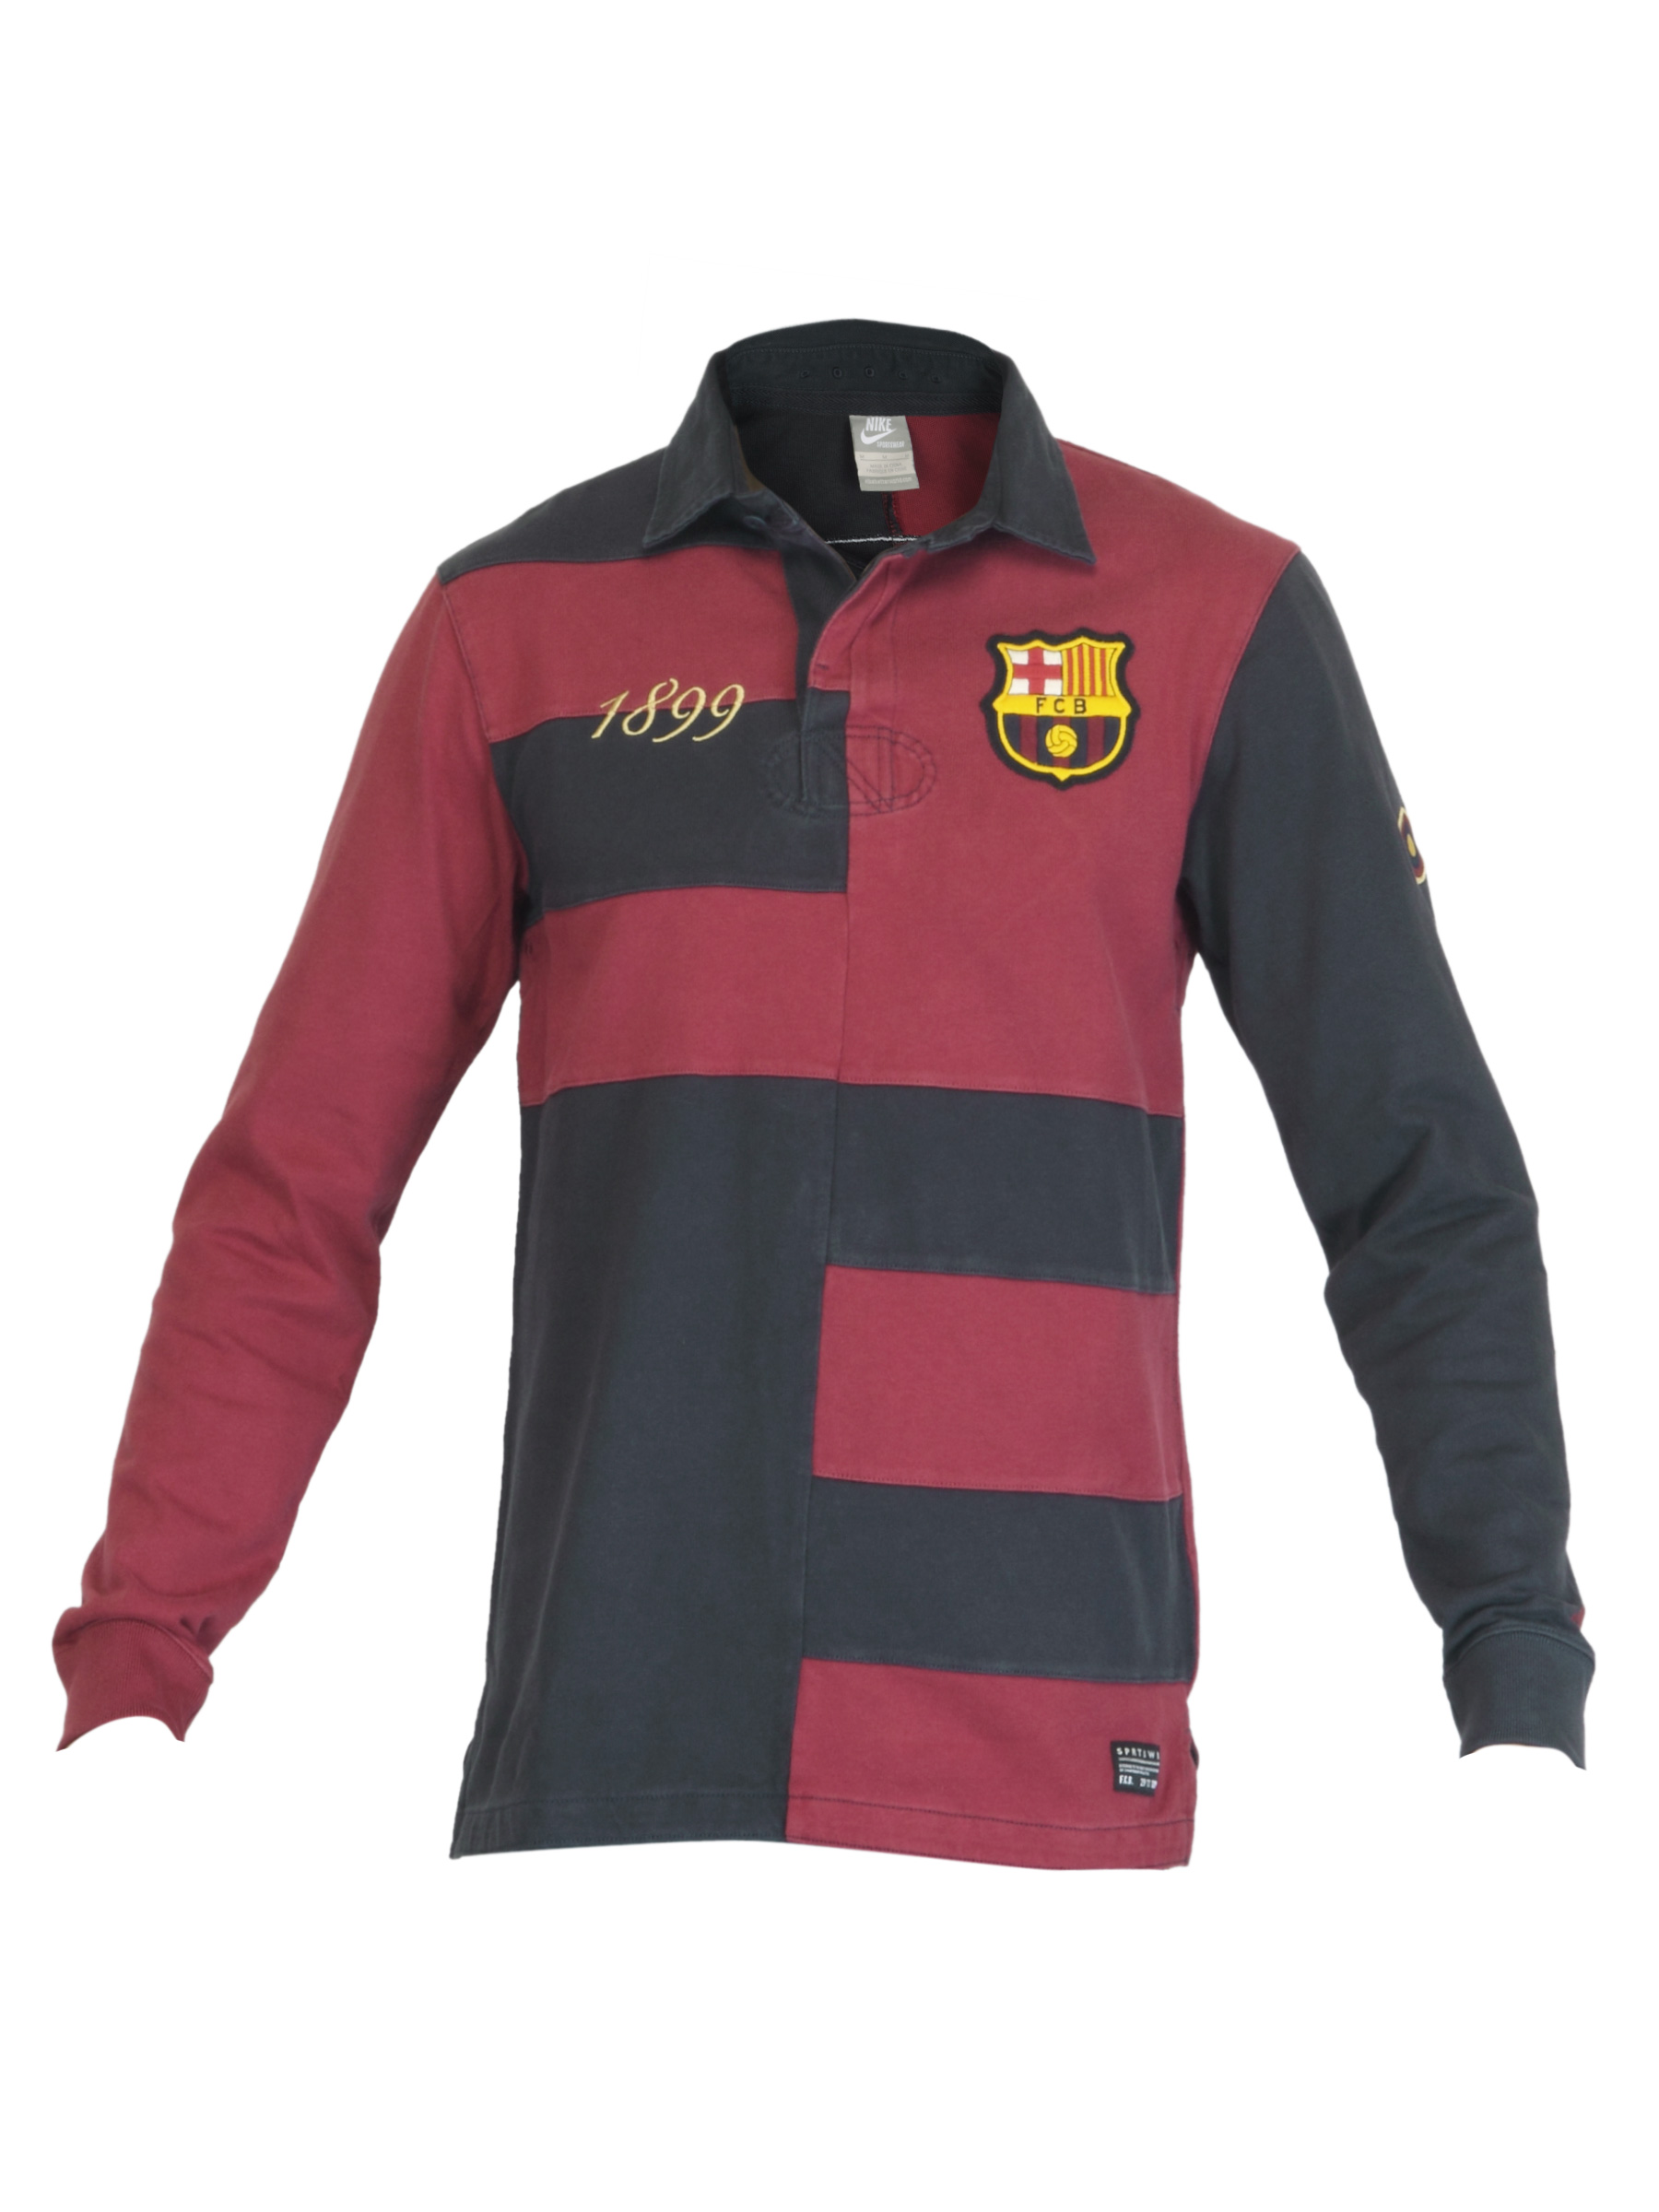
Nike Men Barca Rugby Maroon T-shirt
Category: Apparel / Topwear / Tshirts
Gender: Men
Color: Maroon
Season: Summer 2012
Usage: Sports